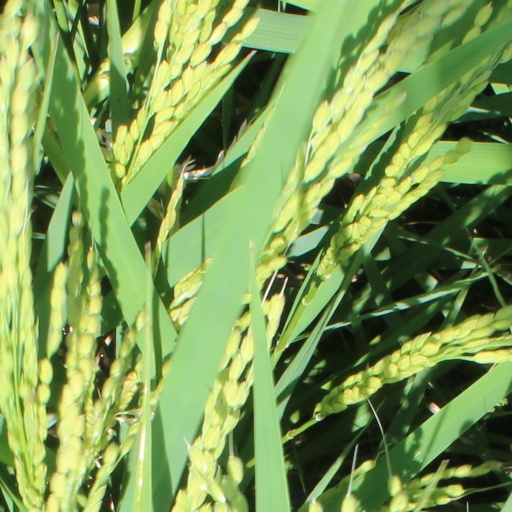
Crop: rice